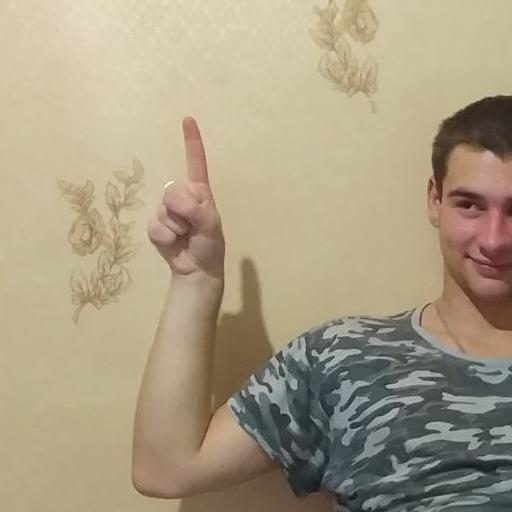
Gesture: one